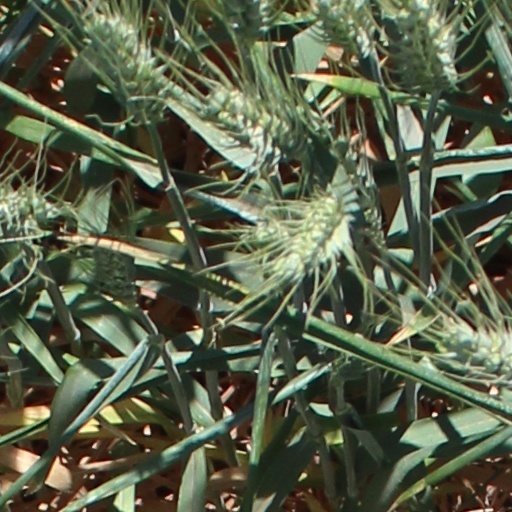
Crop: wheat